Friedrichshafen

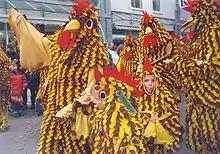
Children and adults wearing Seegockel at the carnival parade

One of the most famous and oldest festivals in Friedrichshafen is the Seehasenfest, a local kids festival that has been taking place since the post-war period.